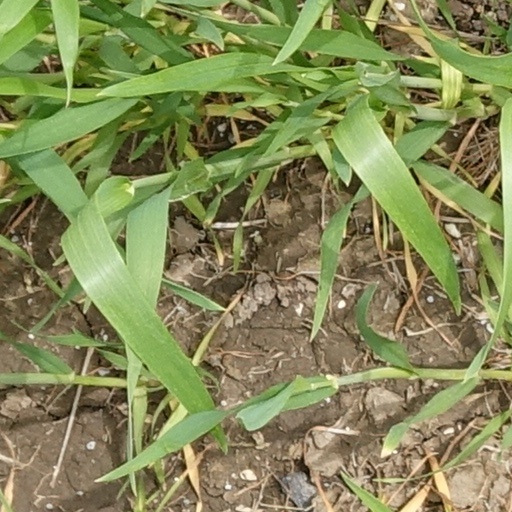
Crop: wheat